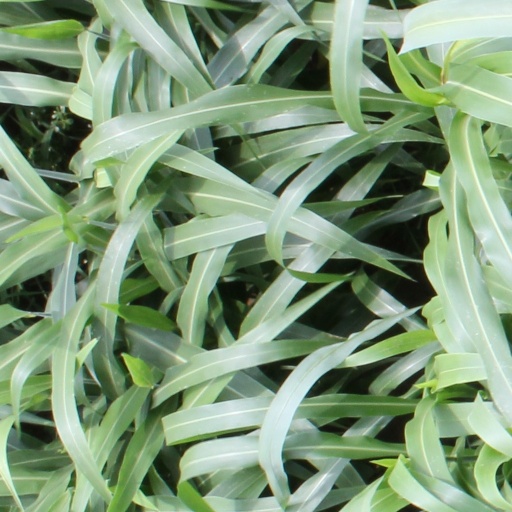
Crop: sorghum